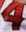
Number: 4